Pilar Manjón

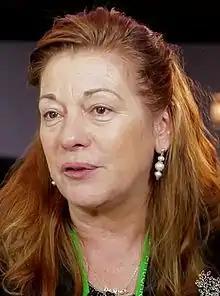
Manjón in 2014

Pilar Manjón (born 1958) is the president of the "Asociación 11-M Afectados del Terrorismo" ("Association for the victims of 11-M").